Damiana da Cunha

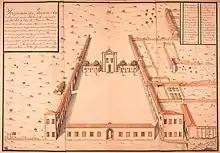
"Perspective of the Village of São José de Mossâmedes belonging to Villa Boa de Goyas sent to be taken by Ilmo. Exmo. Snr. Dom João Manoel de Menezes... Taken by Joaquim Cardozo Xavier Afs. from the infantry of the Va. boa de Goyas militia on 16 March 1801."

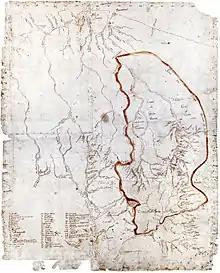
The map assigning the limits of Goiás. This configuration of the captaincy was the proposal of Dom Marcos de Noronha, Count of Arcos, the first governor and captain-general of the Captaincy of Goiás (1749–1754). It was presented in a letter sent on 12 January 1750 to the Portuguese government. In the territory outlined in red, there is an inscription about the Terras do Gentio Cayapó.

At the 17th century, the bandeirantes began to carry out expeditions into what is now central Brazil in search of precious metals. They encountered gold in the Captaincy of Goiás in the 1720s. As a result, the region began needing proper structures to use the discoveries to its best benefit and eventually became independent of the Captaincy of São Paulo in 1749. Meanwhile, the exploitation of minerals created conflicts between the colonizers and the Indigenous peoples that had lived in the region prior. Among them were the Kayapo. The clashes, along with the violent and racist attitudes that the miners had against the Indigenous peoples, led to various ramifications. Among others, due to not being a renewable resource, there increasingly became a scarcity of gold and other minerals. This brought about an era known as the "mining crisis" that would provoke future problems in colonial Brazil.